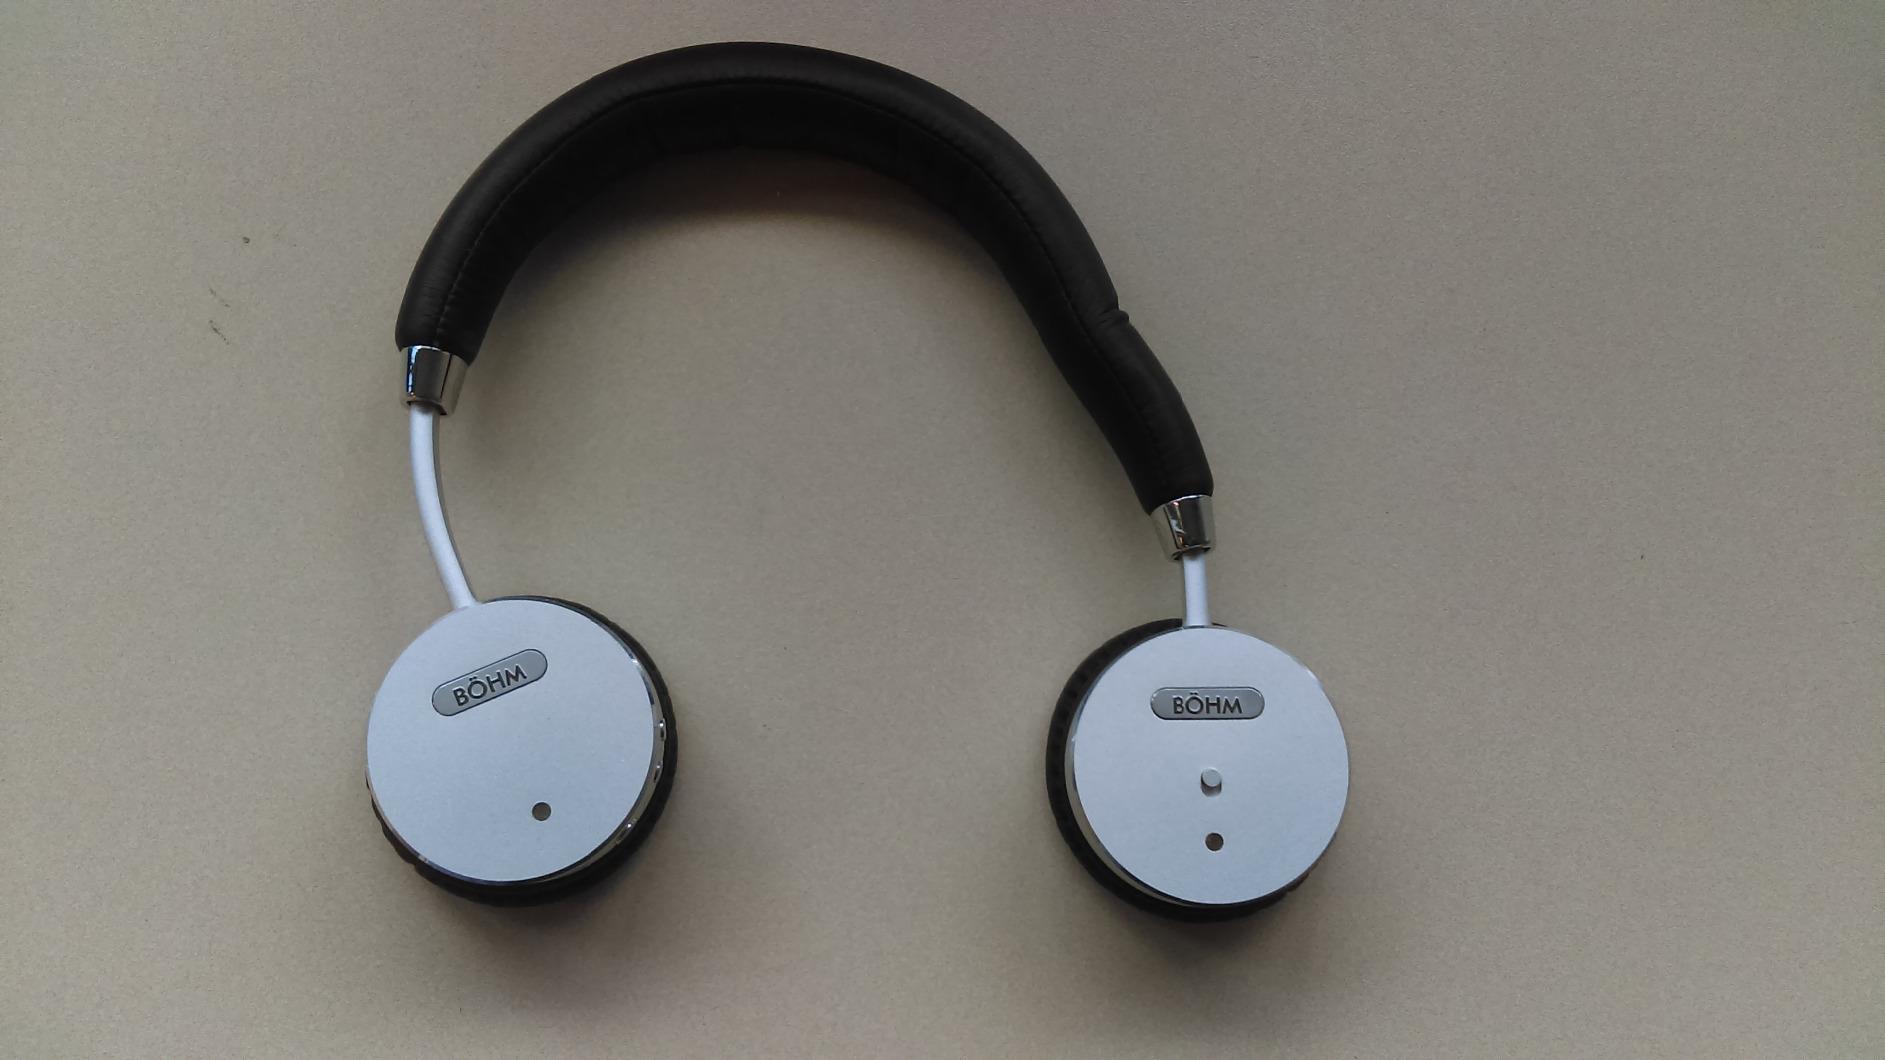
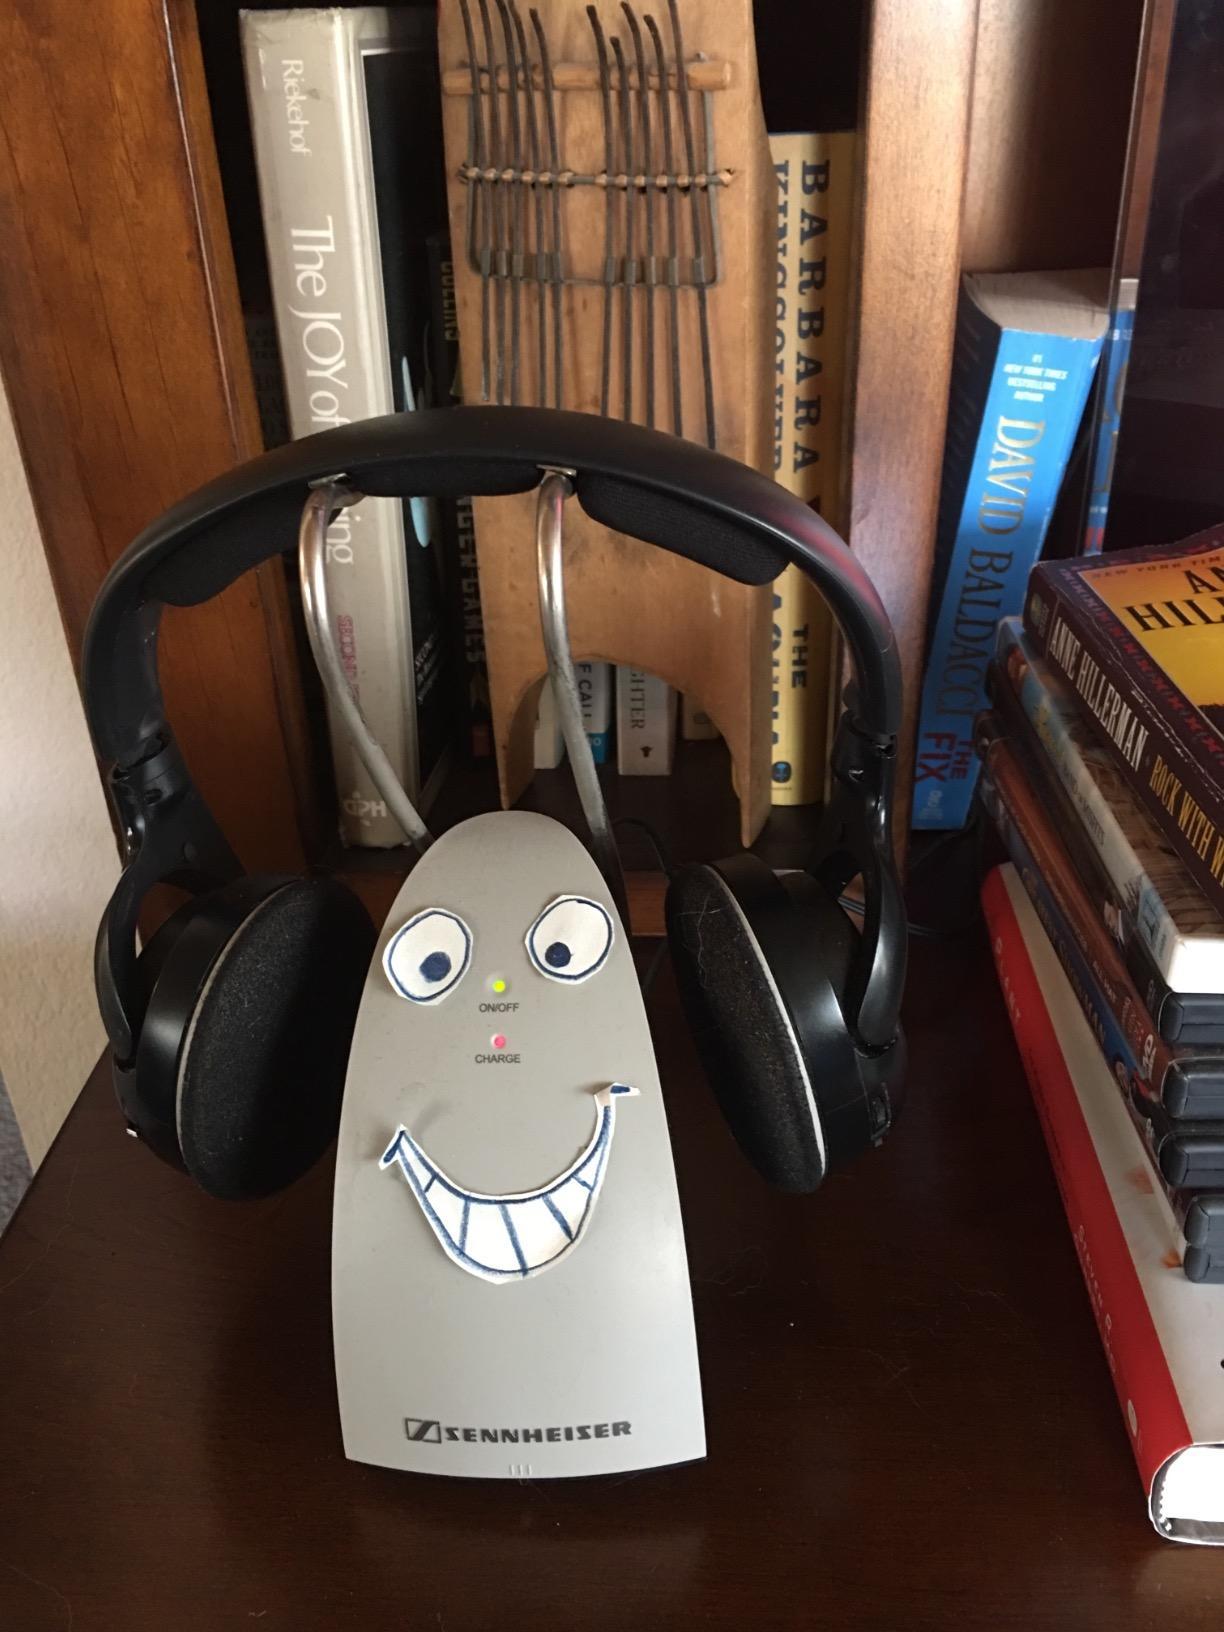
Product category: headphones
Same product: no